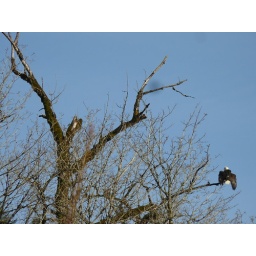
The ufo is in the tree sitting atop a higher branch trying to become the dominant object in the sky ...